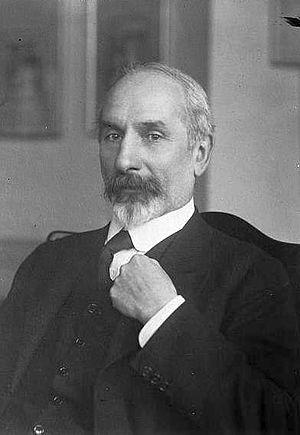
Sydney Haldane Olivier, 1ᵉʳ baron Olivier, est un homme politique britannique. Il fut membre de la Fabian Society puis du Parti travailliste. Il fut gouverneur de Jamaïque. Il fut secrétaire d'État pour l'Inde dans le premier gouvernement de Ramsay MacDonald. Il est l'oncle de Sir Laurence Olivier.